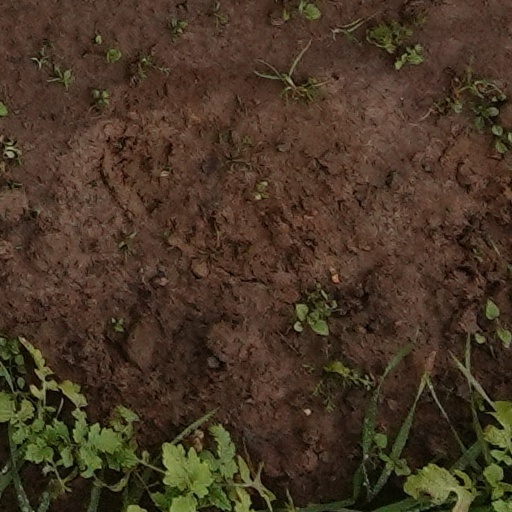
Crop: wheat